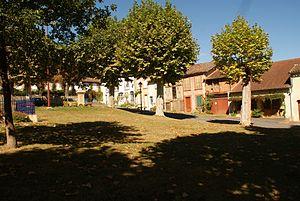
Villefranche est une commune française située dans le département du Gers en région Occitanie.